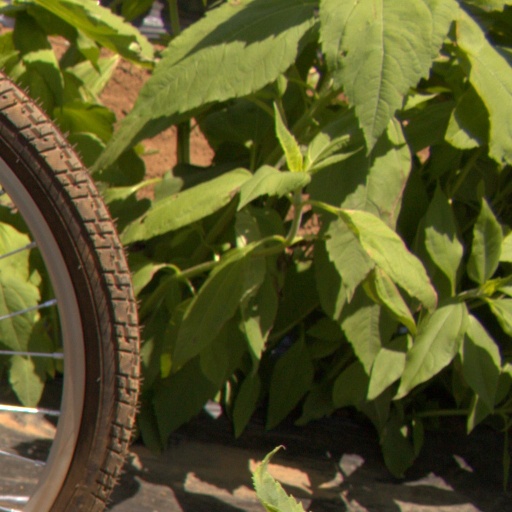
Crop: Jerusalem artichoke